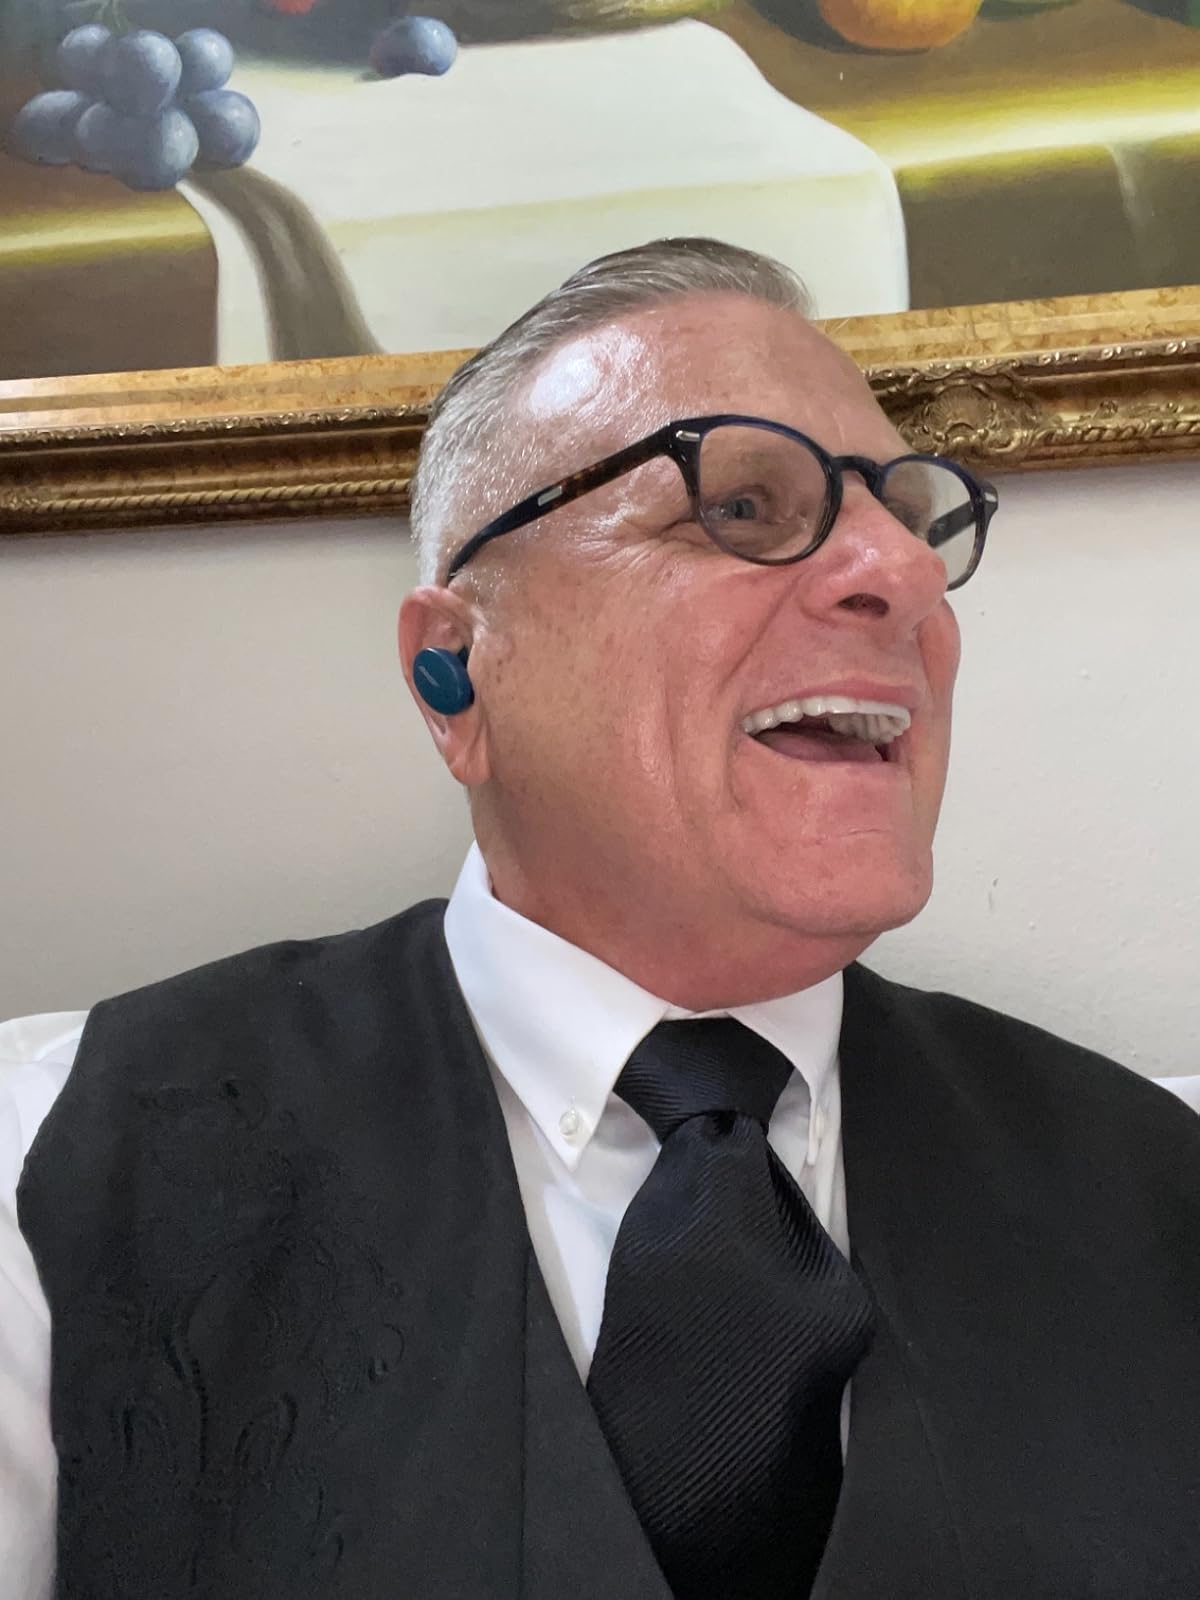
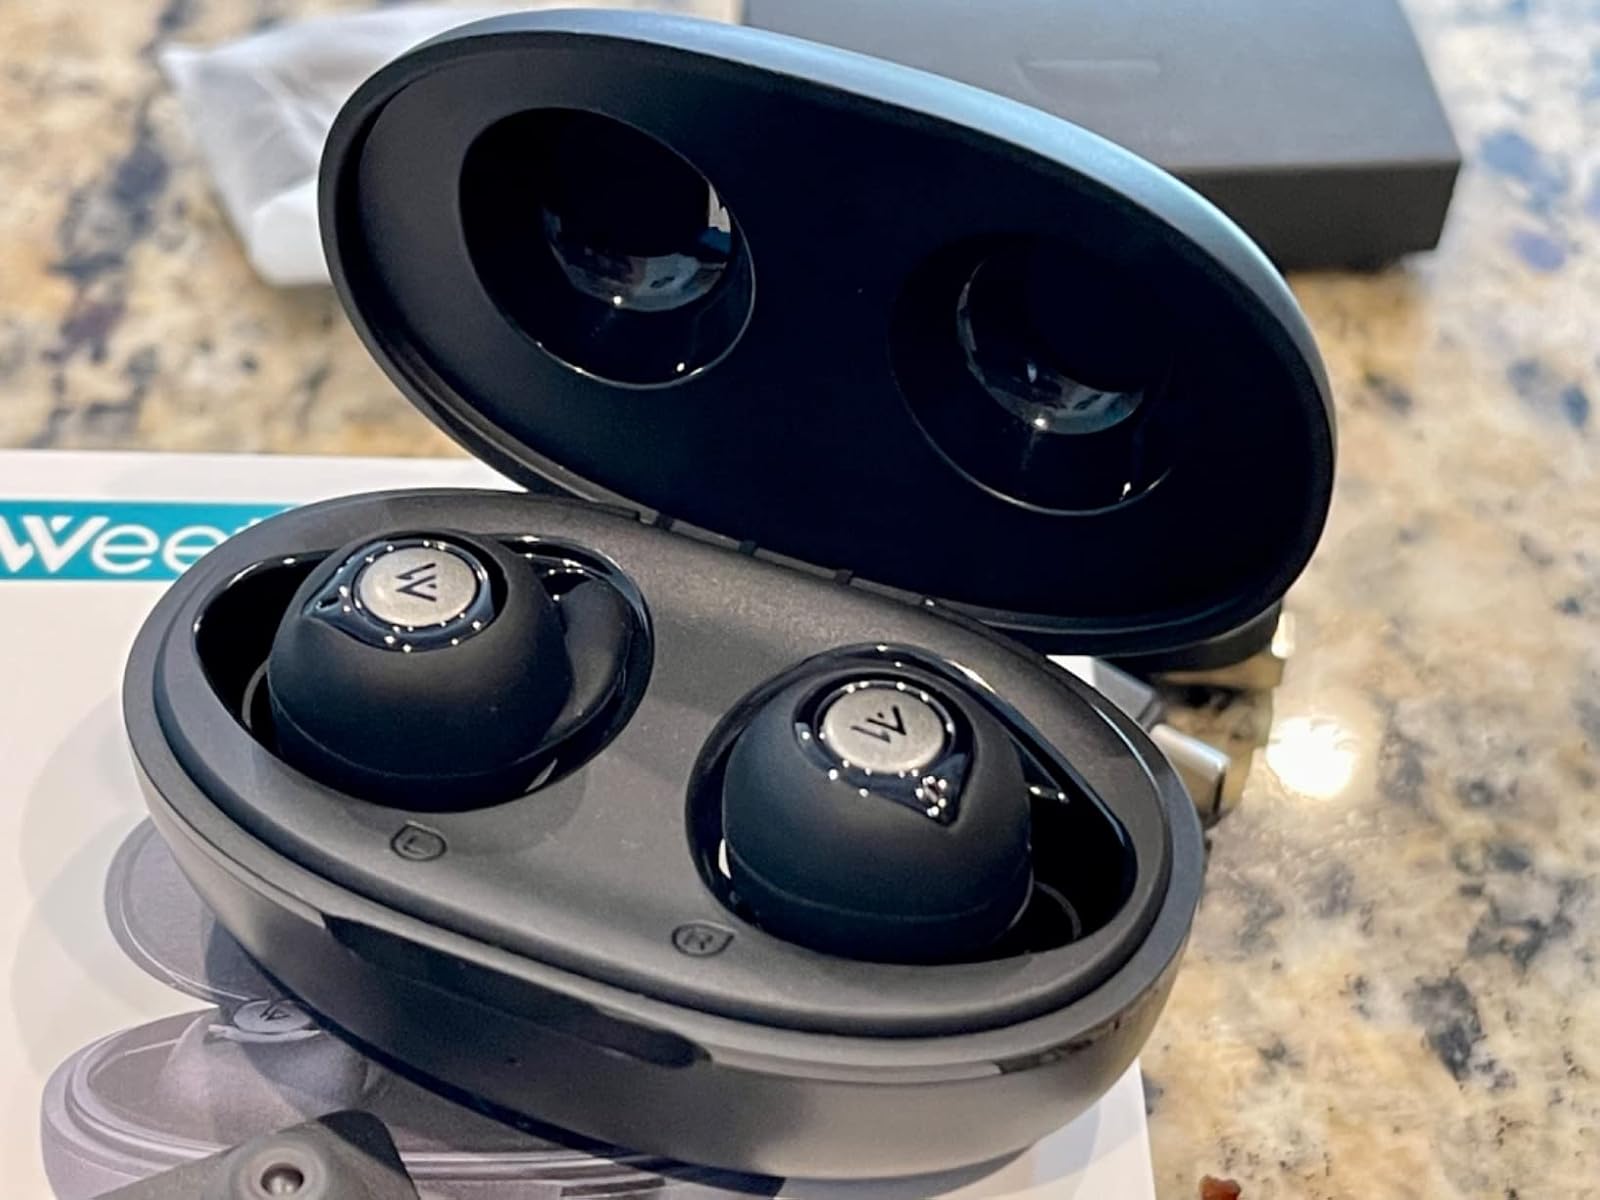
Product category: earbuds
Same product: no